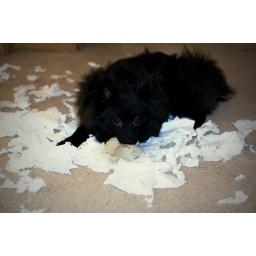
Bear or Marley ate a toilet paper roll. Bear sure enjoyed laying in it with her teddy bear.